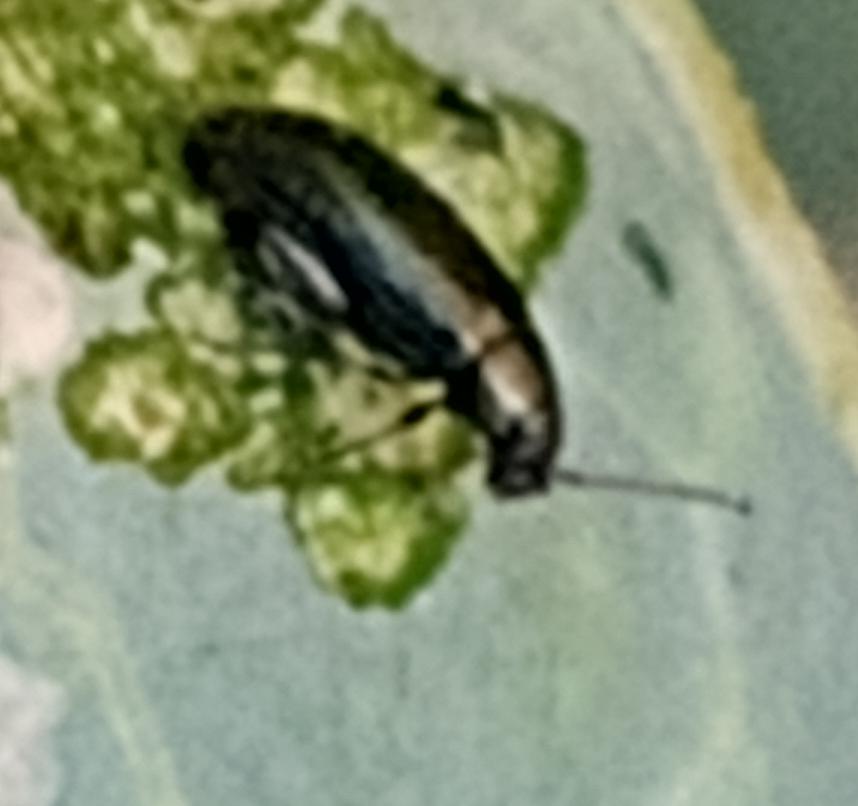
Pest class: crucifer_flea_beetle